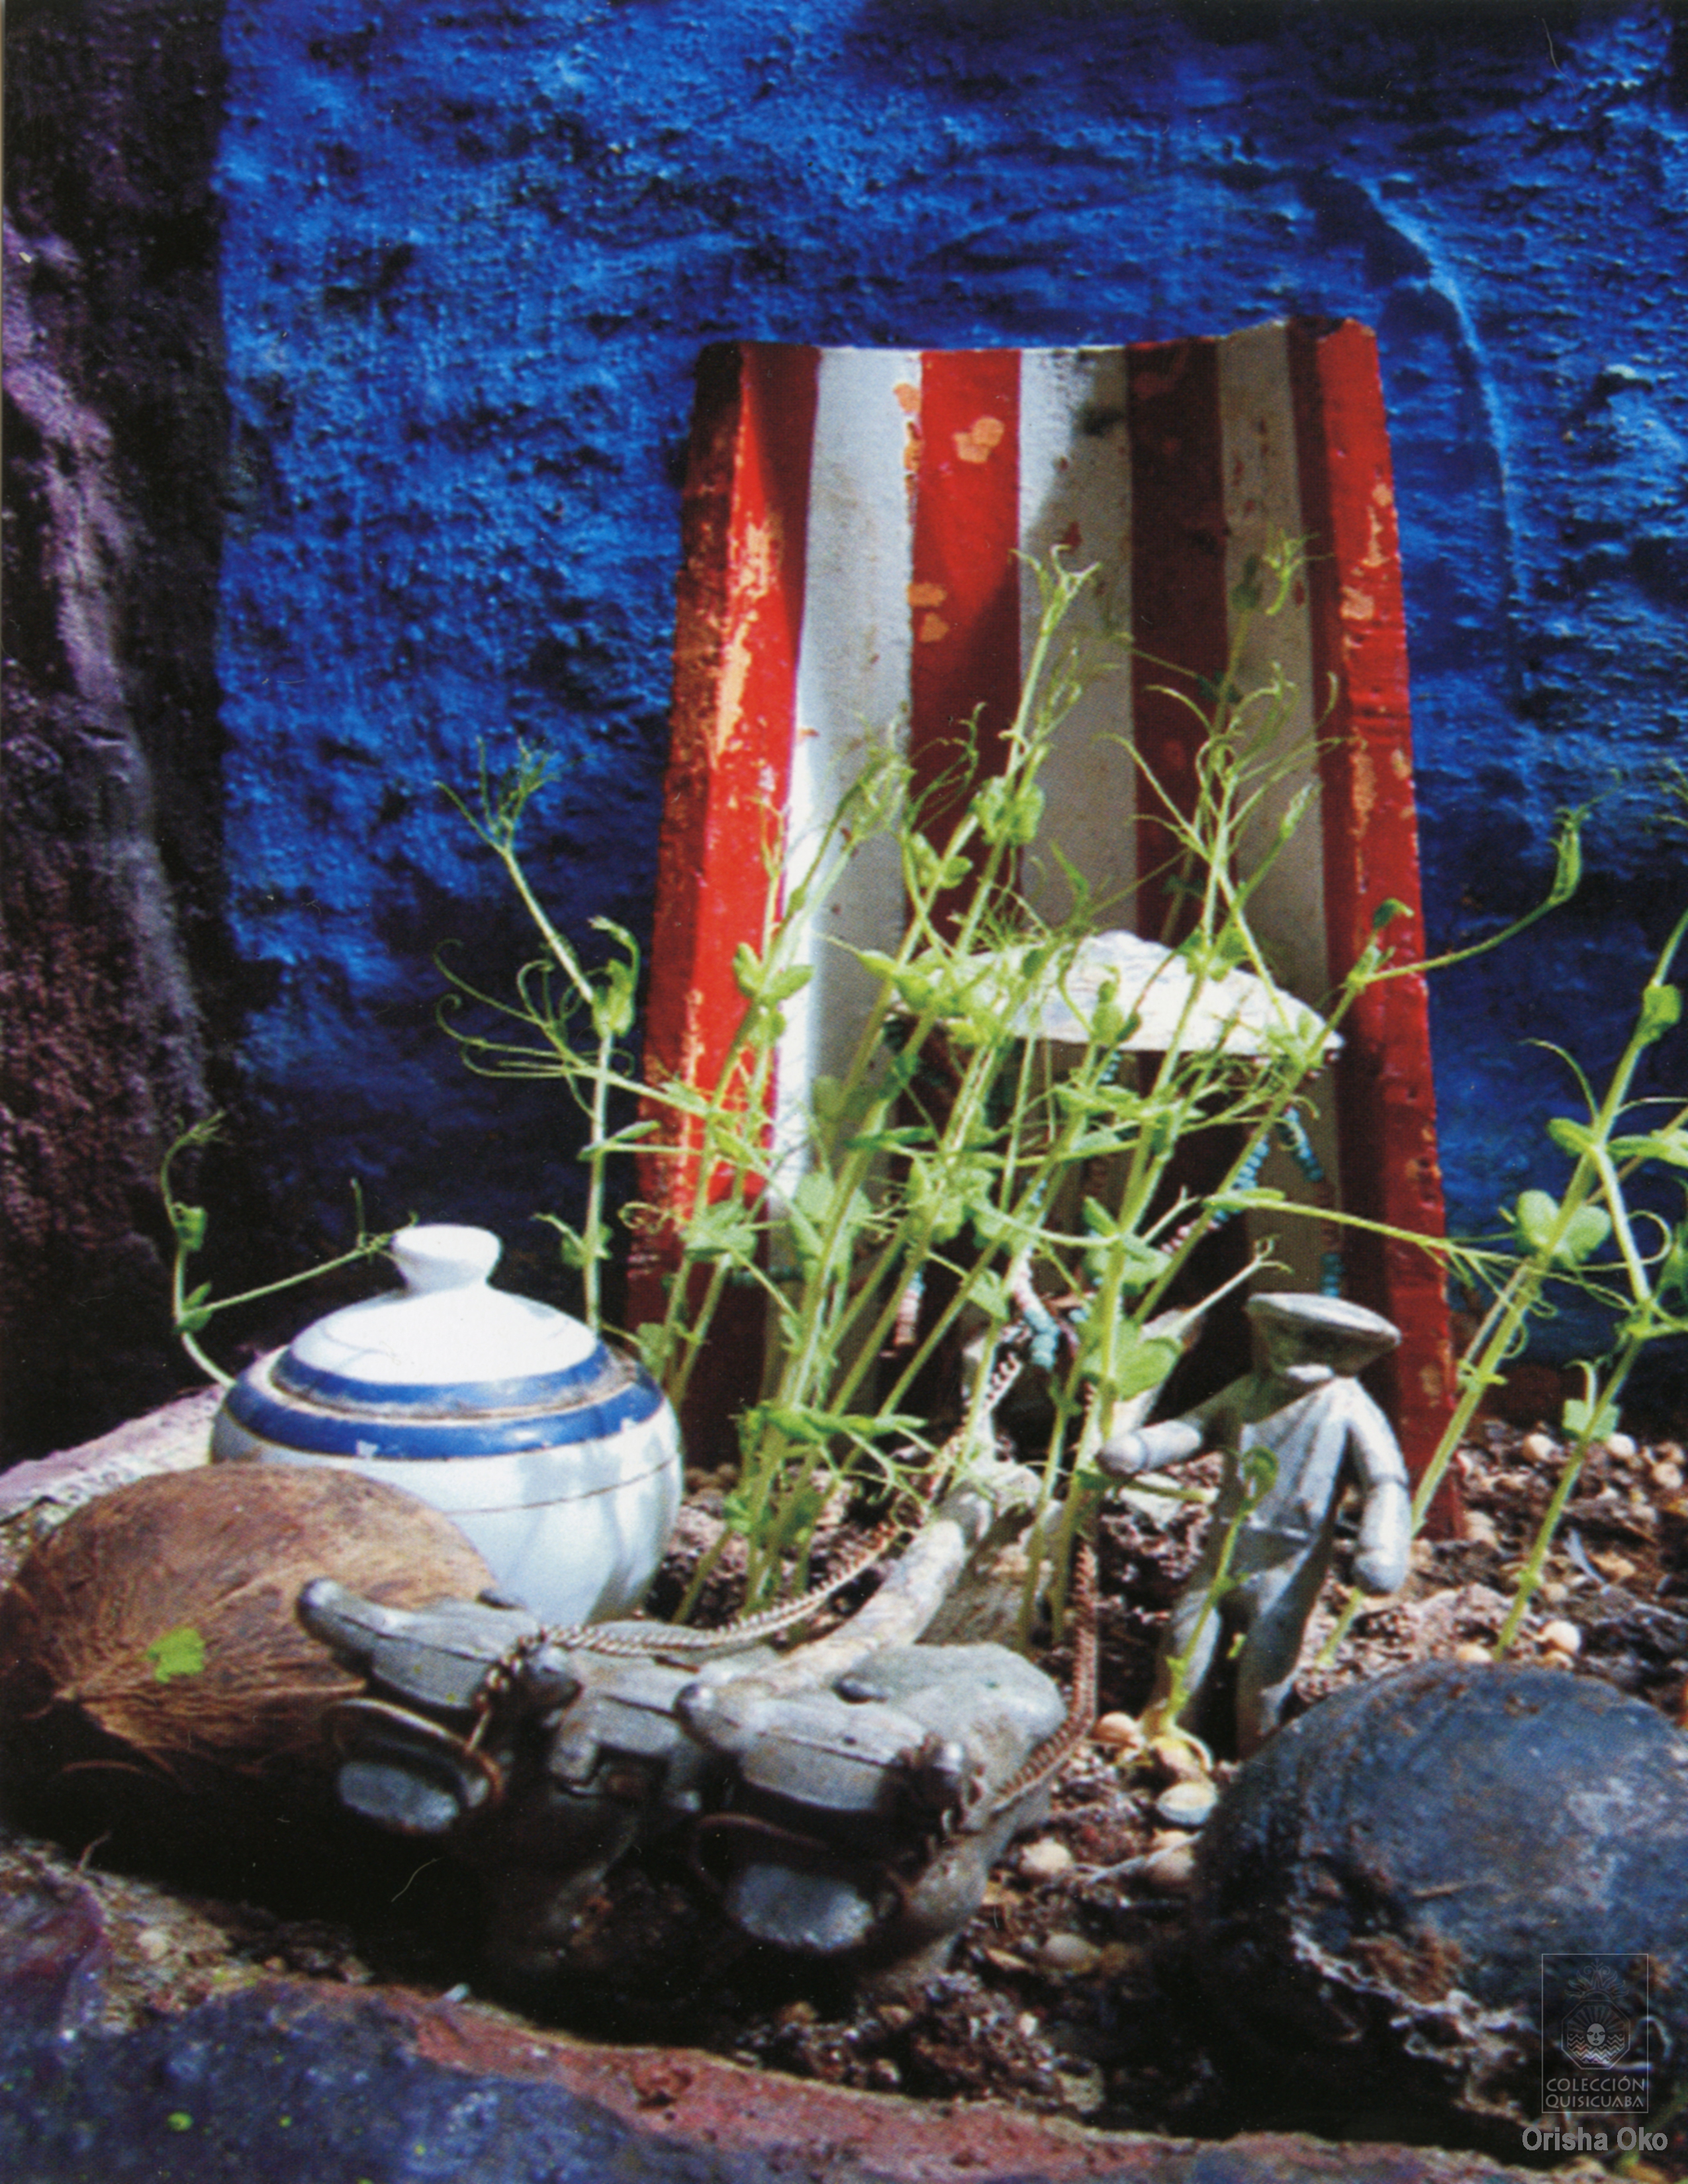
cuba, religion, majorelle blue, plant, still life